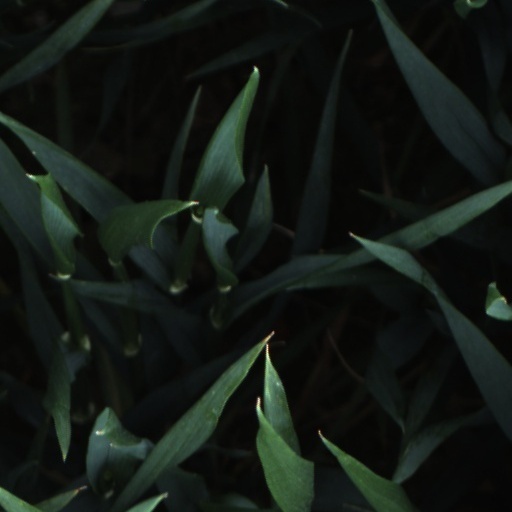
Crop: wheat